Short-tail stingray

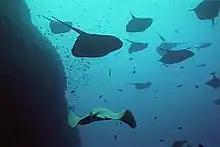
Short-tail stingrays gather every summer off the Poor Knights Islands, New Zealand.

The summer aggregations of the short-tail stingray at the Poor Knights Islands seem to at least partly serve a reproductive purpose, as both mating and birthing have been observed among the gathered rays. Courtship and mating takes place in midwater, and the rising current flowing continuously through the narrow archways is thought to aid the rays in maintaining their position. Each receptive female may be followed by several males, which attempt to bite and grip her disc. One or two males may be dragged by the female for hours before she accedes; the successful male flips upside down beneath her, inserting one of his claspers into her vent and rhythmically waving his tail from side to side. Copulation lasted 3–5 minutes. Females in captivity have been observed mating with up to three different males in succession.